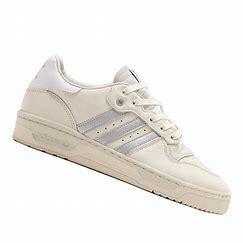
Brand: Adidas
Model: Rivalry